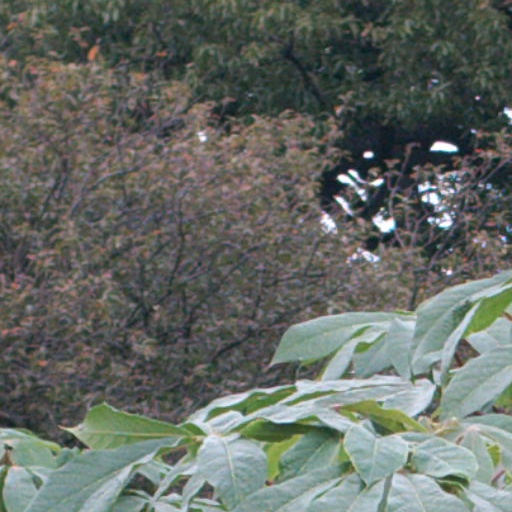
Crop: cassava